Jarahi River

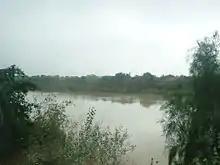
Jarahi River

The Jarahi River, also spelt Jarrahi or Garrahi, is a major river in the Iranian province of Khuzestan. It originates in the southern Zagros mountains, and flowing westward, empties into the Shadegan/Falahhiya marshes.